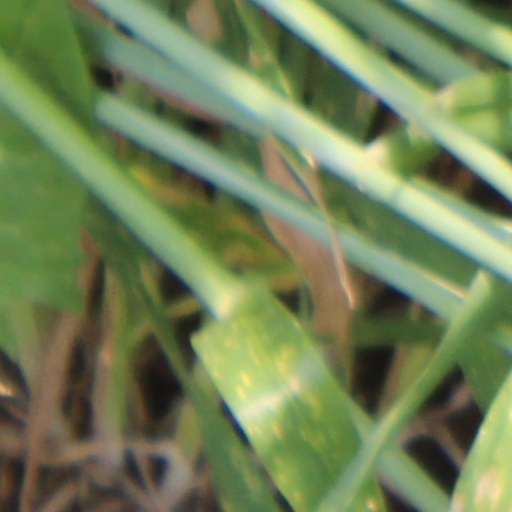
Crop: wheat